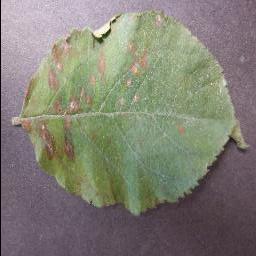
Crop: apple
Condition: cedar_rust